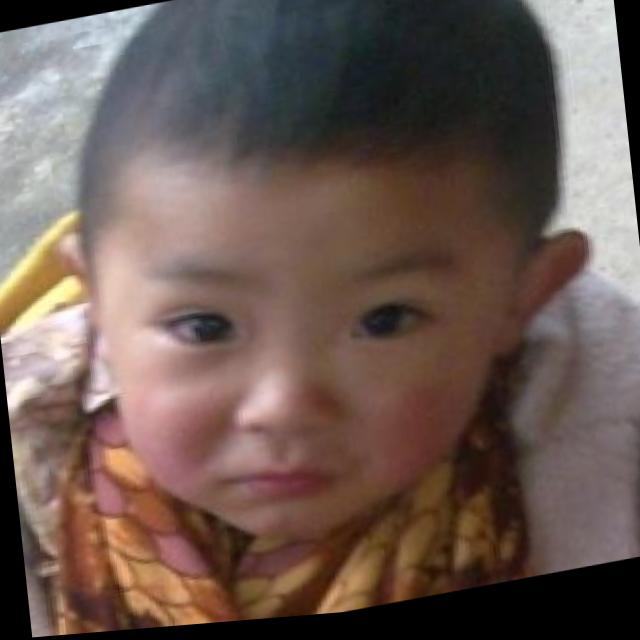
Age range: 0-12